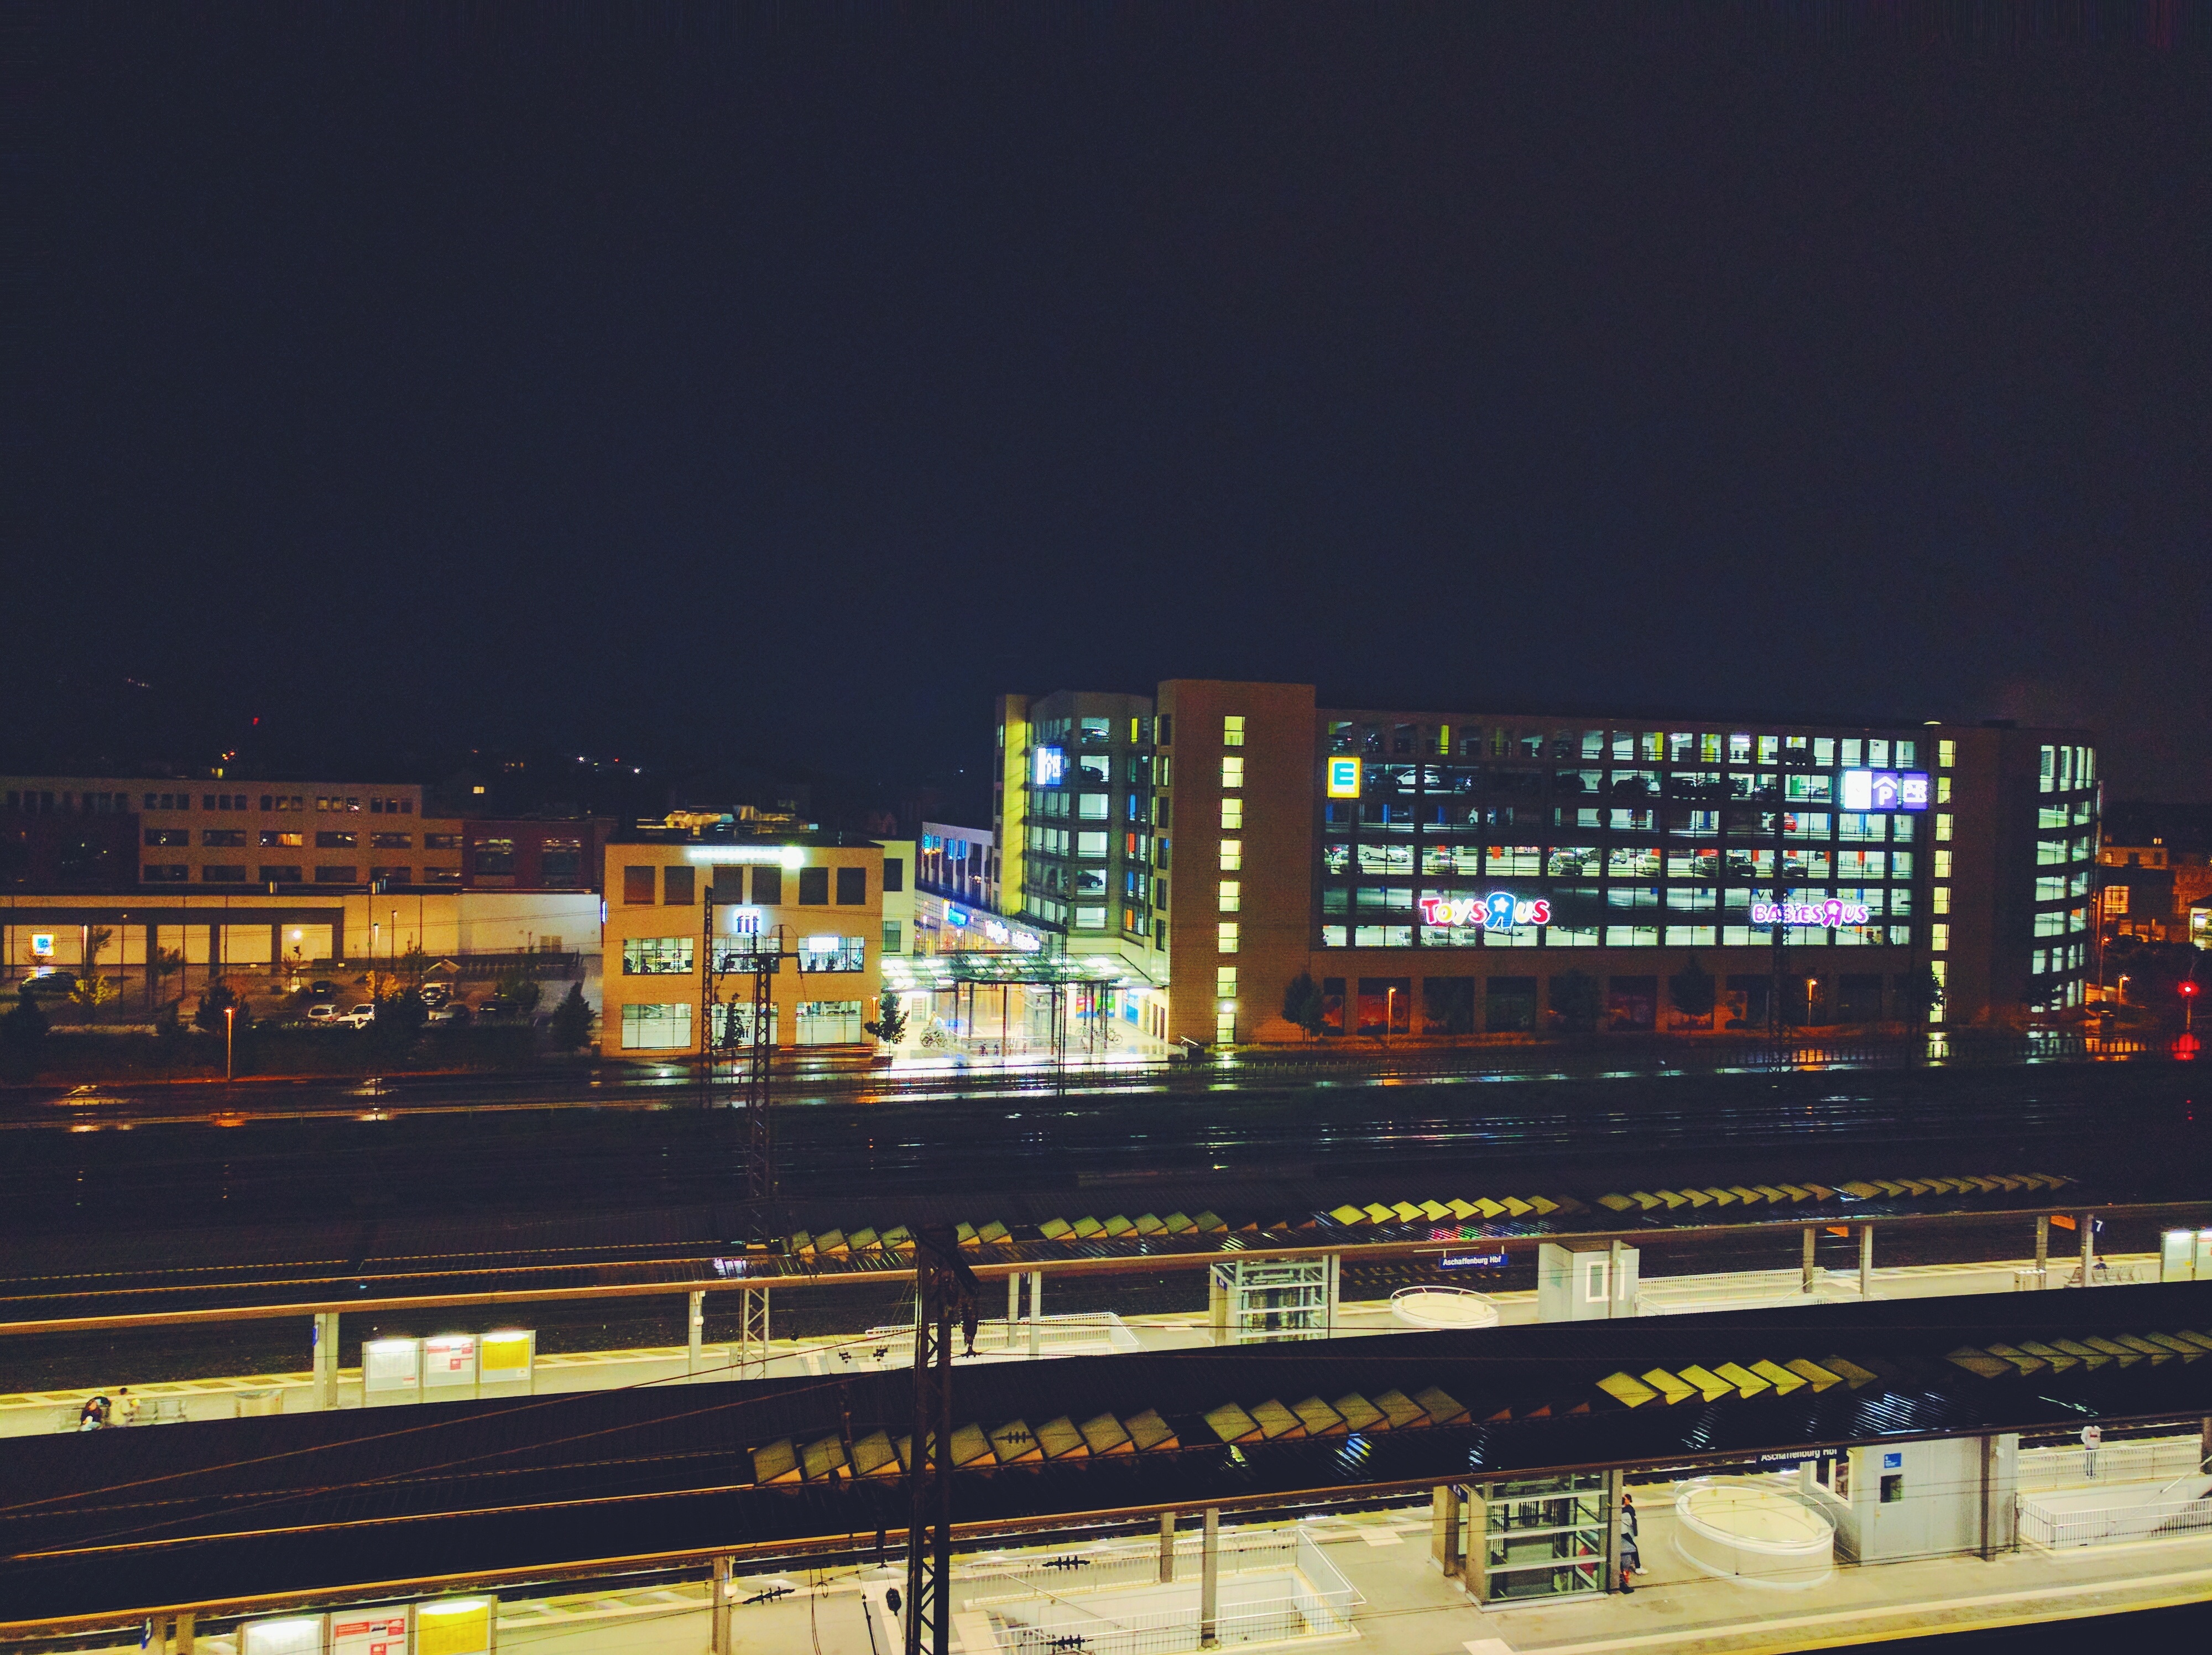
light, structure, skyline, night, city, skyscraper, cityscape, downtown, transport, evening, reflection, vehicle, stadium, public transport, arena, urban area, human settlement, sport venue